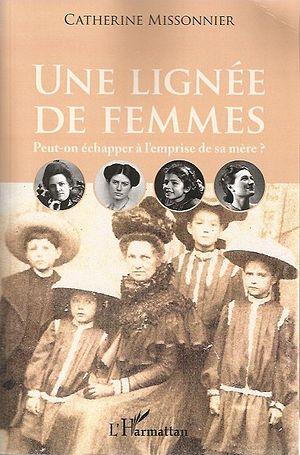
Couverture Une Lignée de femmes
Catherine Missonnier, née à Paris le 26 février 1941, est une auteur de littérature d'enfance et de jeunesse et adulte.